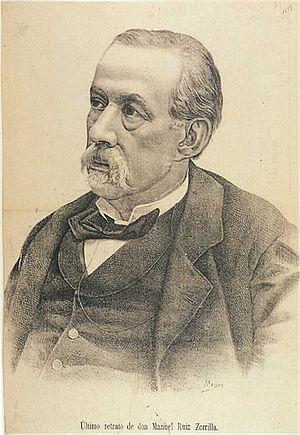
Manuel Ruiz Zorrilla était un homme d'État espagnol, député aux Cortes puis ministre de l'Équipement et de la Grâce et de la Justice durant la Première République, et enfin chef de gouvernement sous Amédée Iᵉʳ. Il était Grand Maître du Grand Orient espagnol.